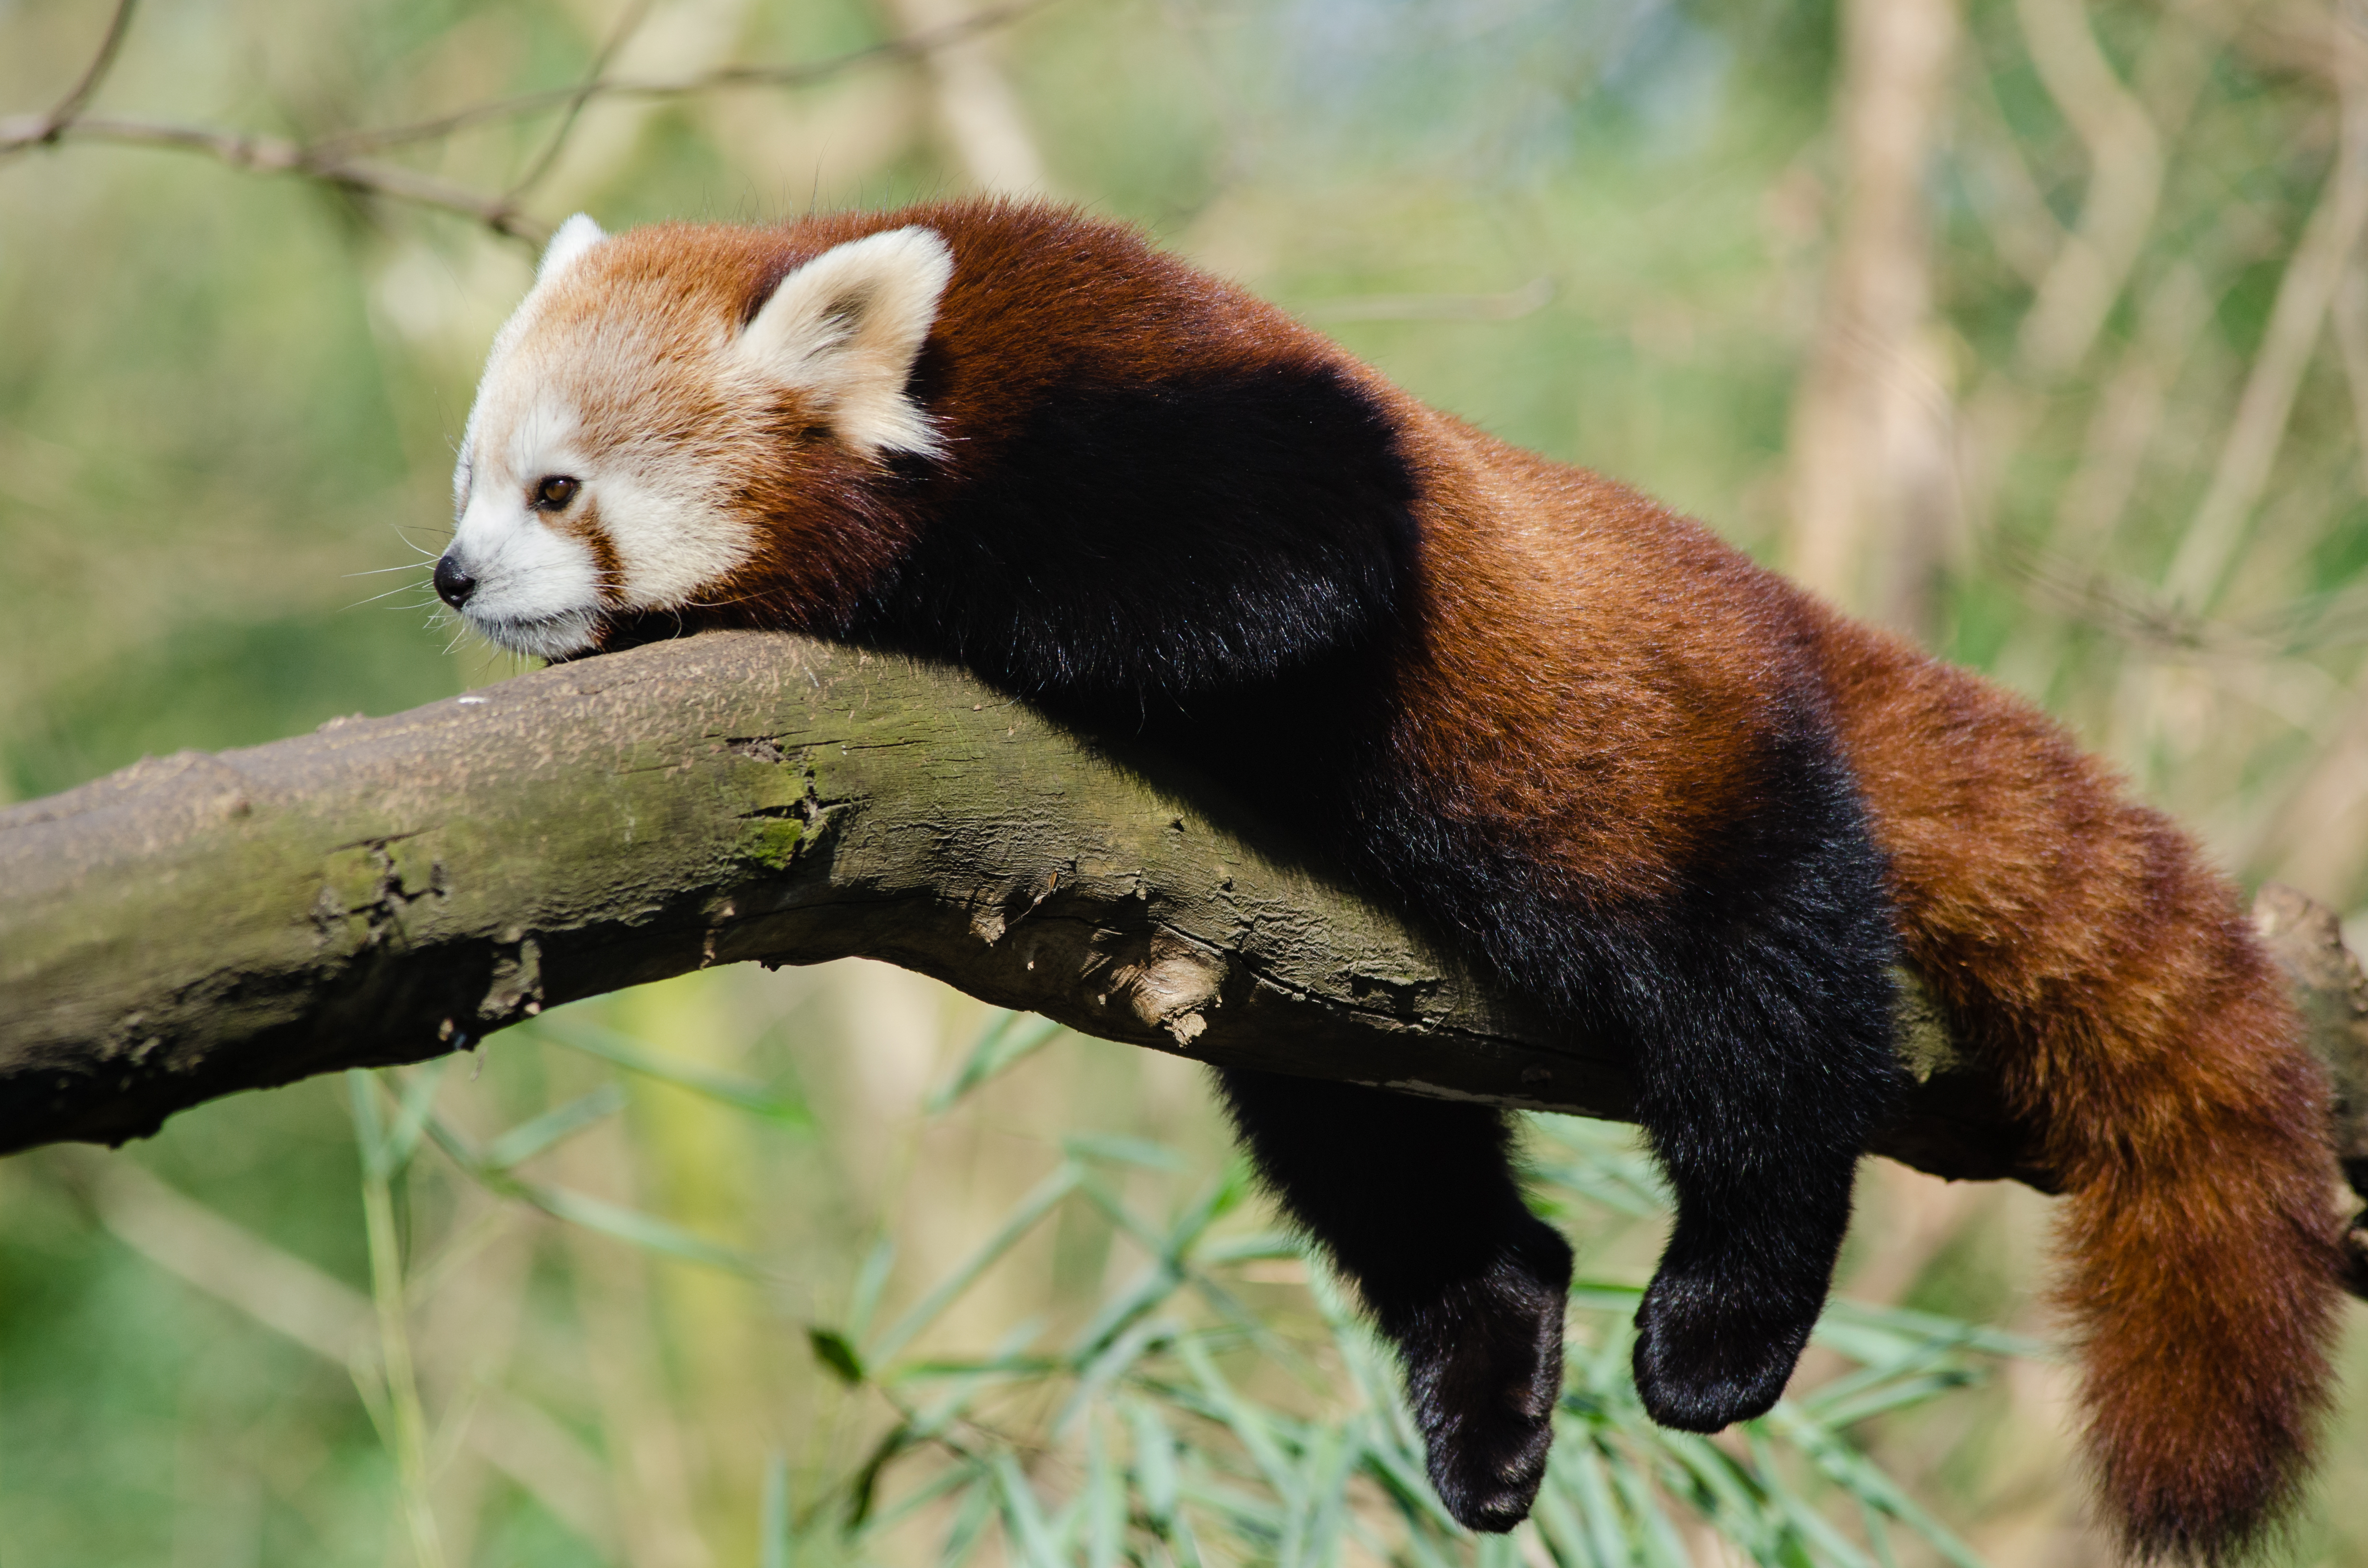
tree, bokeh, animal, cute, bear, wildlife, zoo, red, mammal, nikon, fauna, brown bear, red panda, panda, whiskers, endangered, vertebrate, germany, deutschland, baum, adorable, tele, d7000, roter, kleiner, niedlich, species, tierpark, bedroht, giant panda, dog breed group